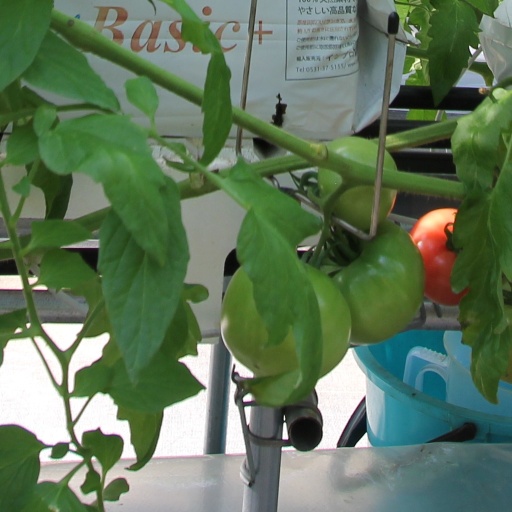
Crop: tomato